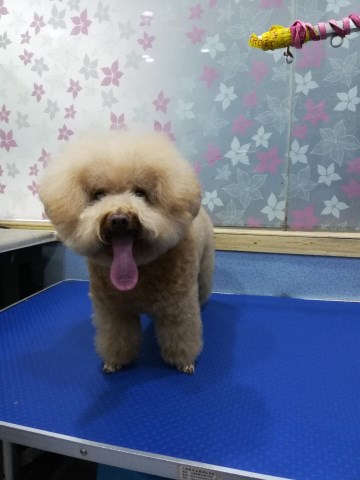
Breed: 7449-n000128-teddy